Pierce Brown

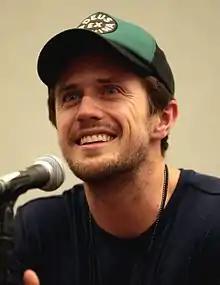
Brown at the 2017 Phoenix Comicon

Pierce Brown (born January 28, 1988) is an American science fiction author who writes the "Red Rising" series, consisting of "Red Rising" (2014), "Golden Son" (2015), "Morning Star" (2016), "Iron Gold" (2018), "Dark Age" (2019), and "Light Bringer" (2023). He also has written a six-issue prequel comic book series, "", that was published in 2015.